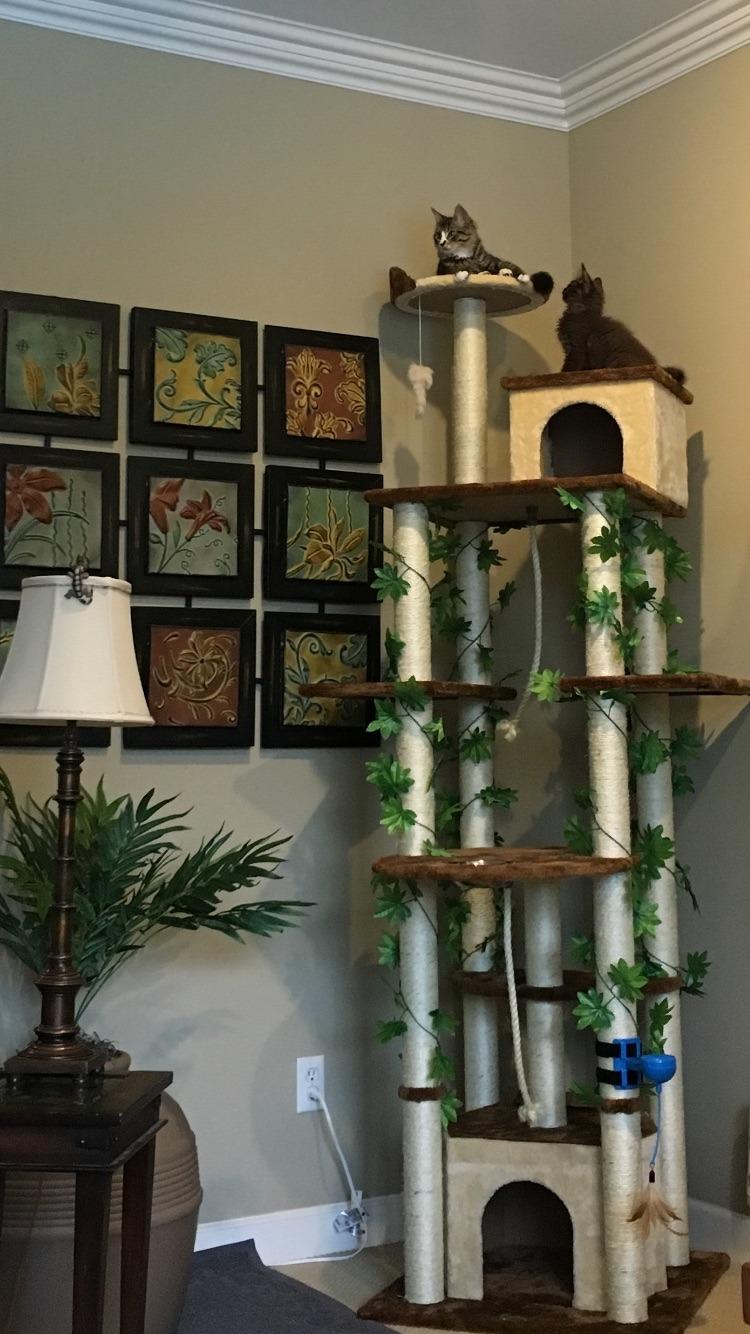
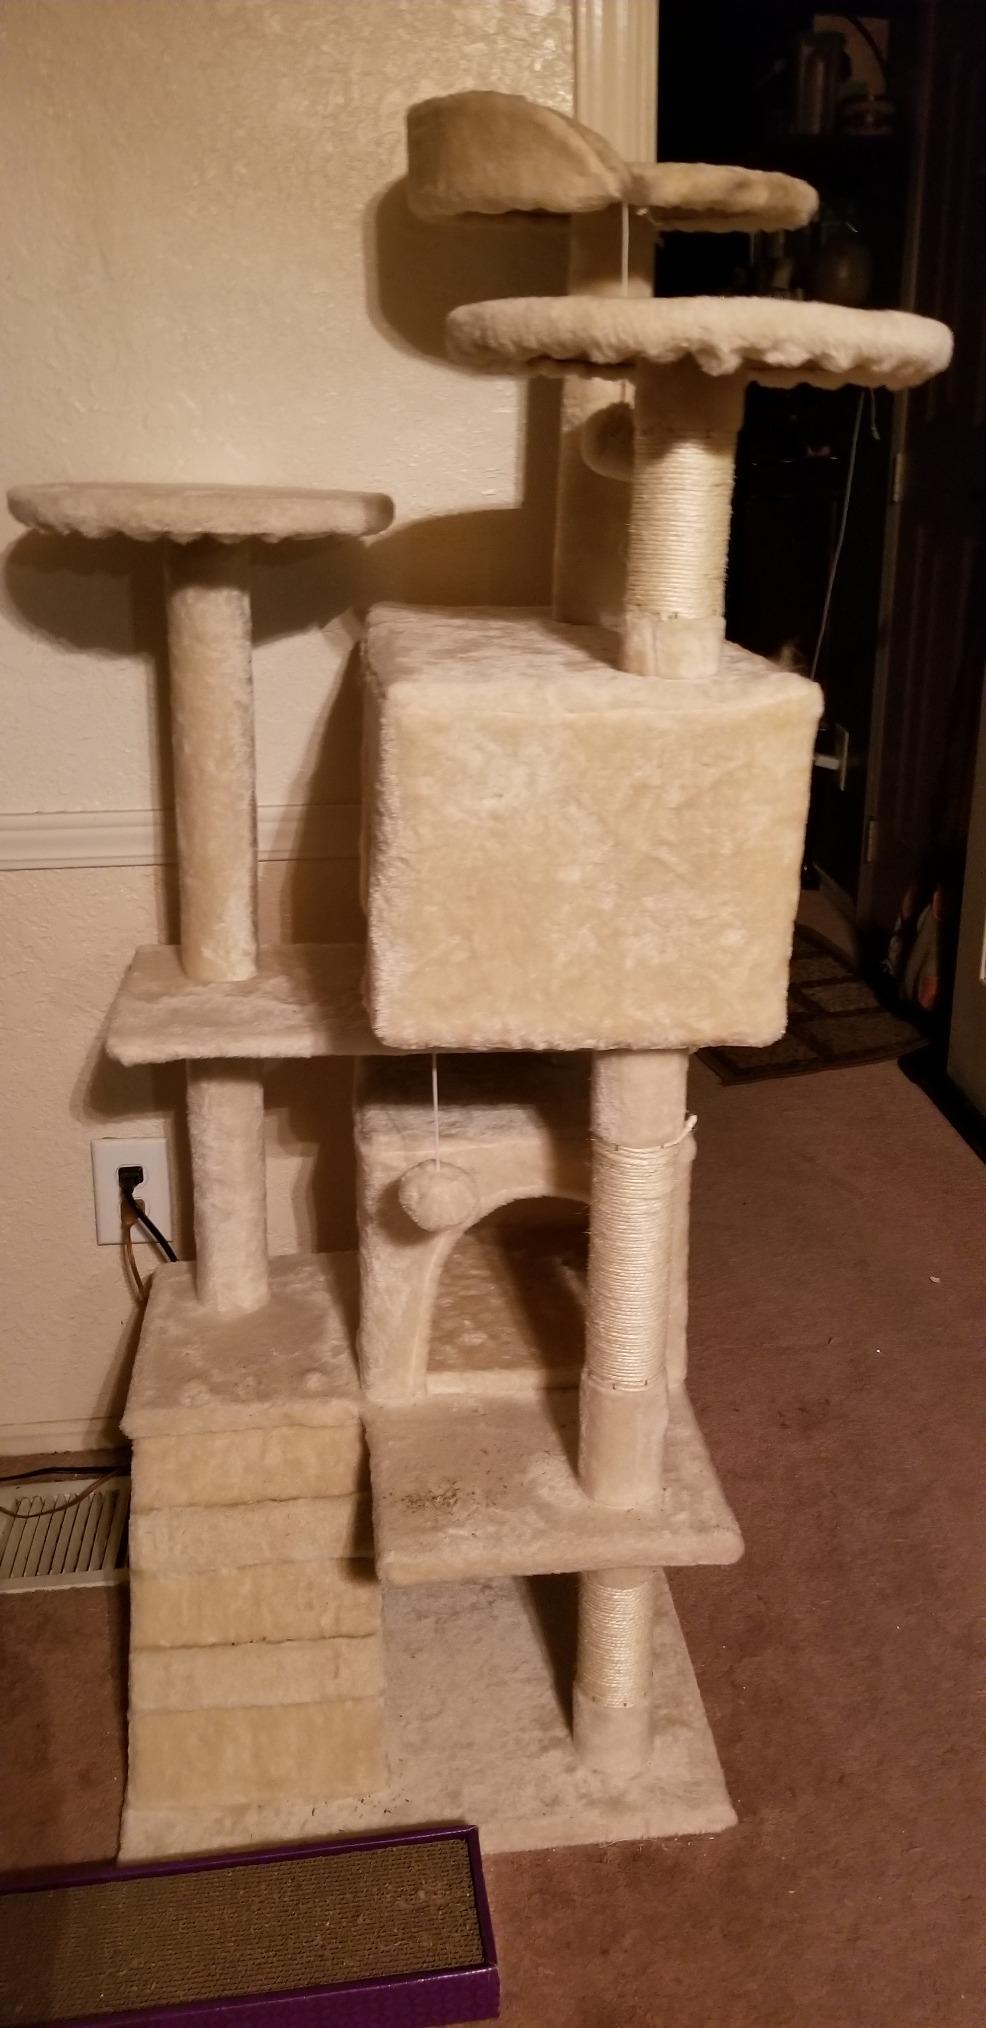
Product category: items_cat tree
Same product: no